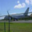
Label: airplane